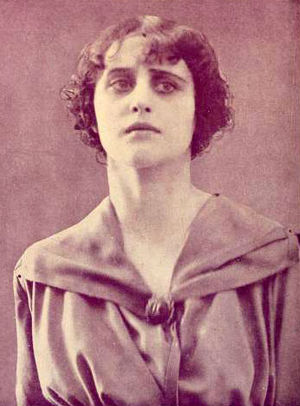
Vera Kholodnaja / Galleri
Vera Vasilevna Kholodnaja var den første stjerne indenfor russisk stumfilm. I dag eksisterer kun fem af hendes film ud af et totalt antal som er ukendt, men skønnes at ligge mellem 50 og 100 stykker.